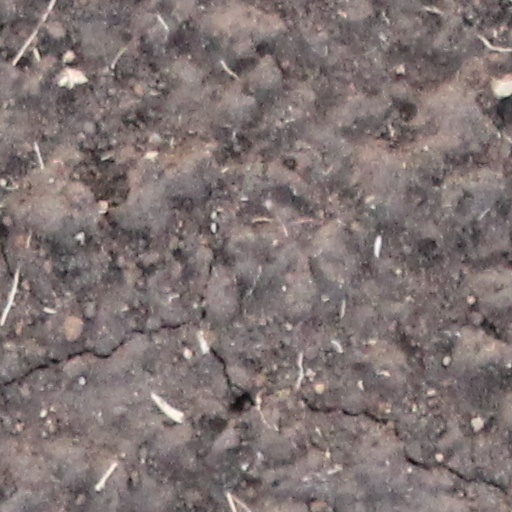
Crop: wheat